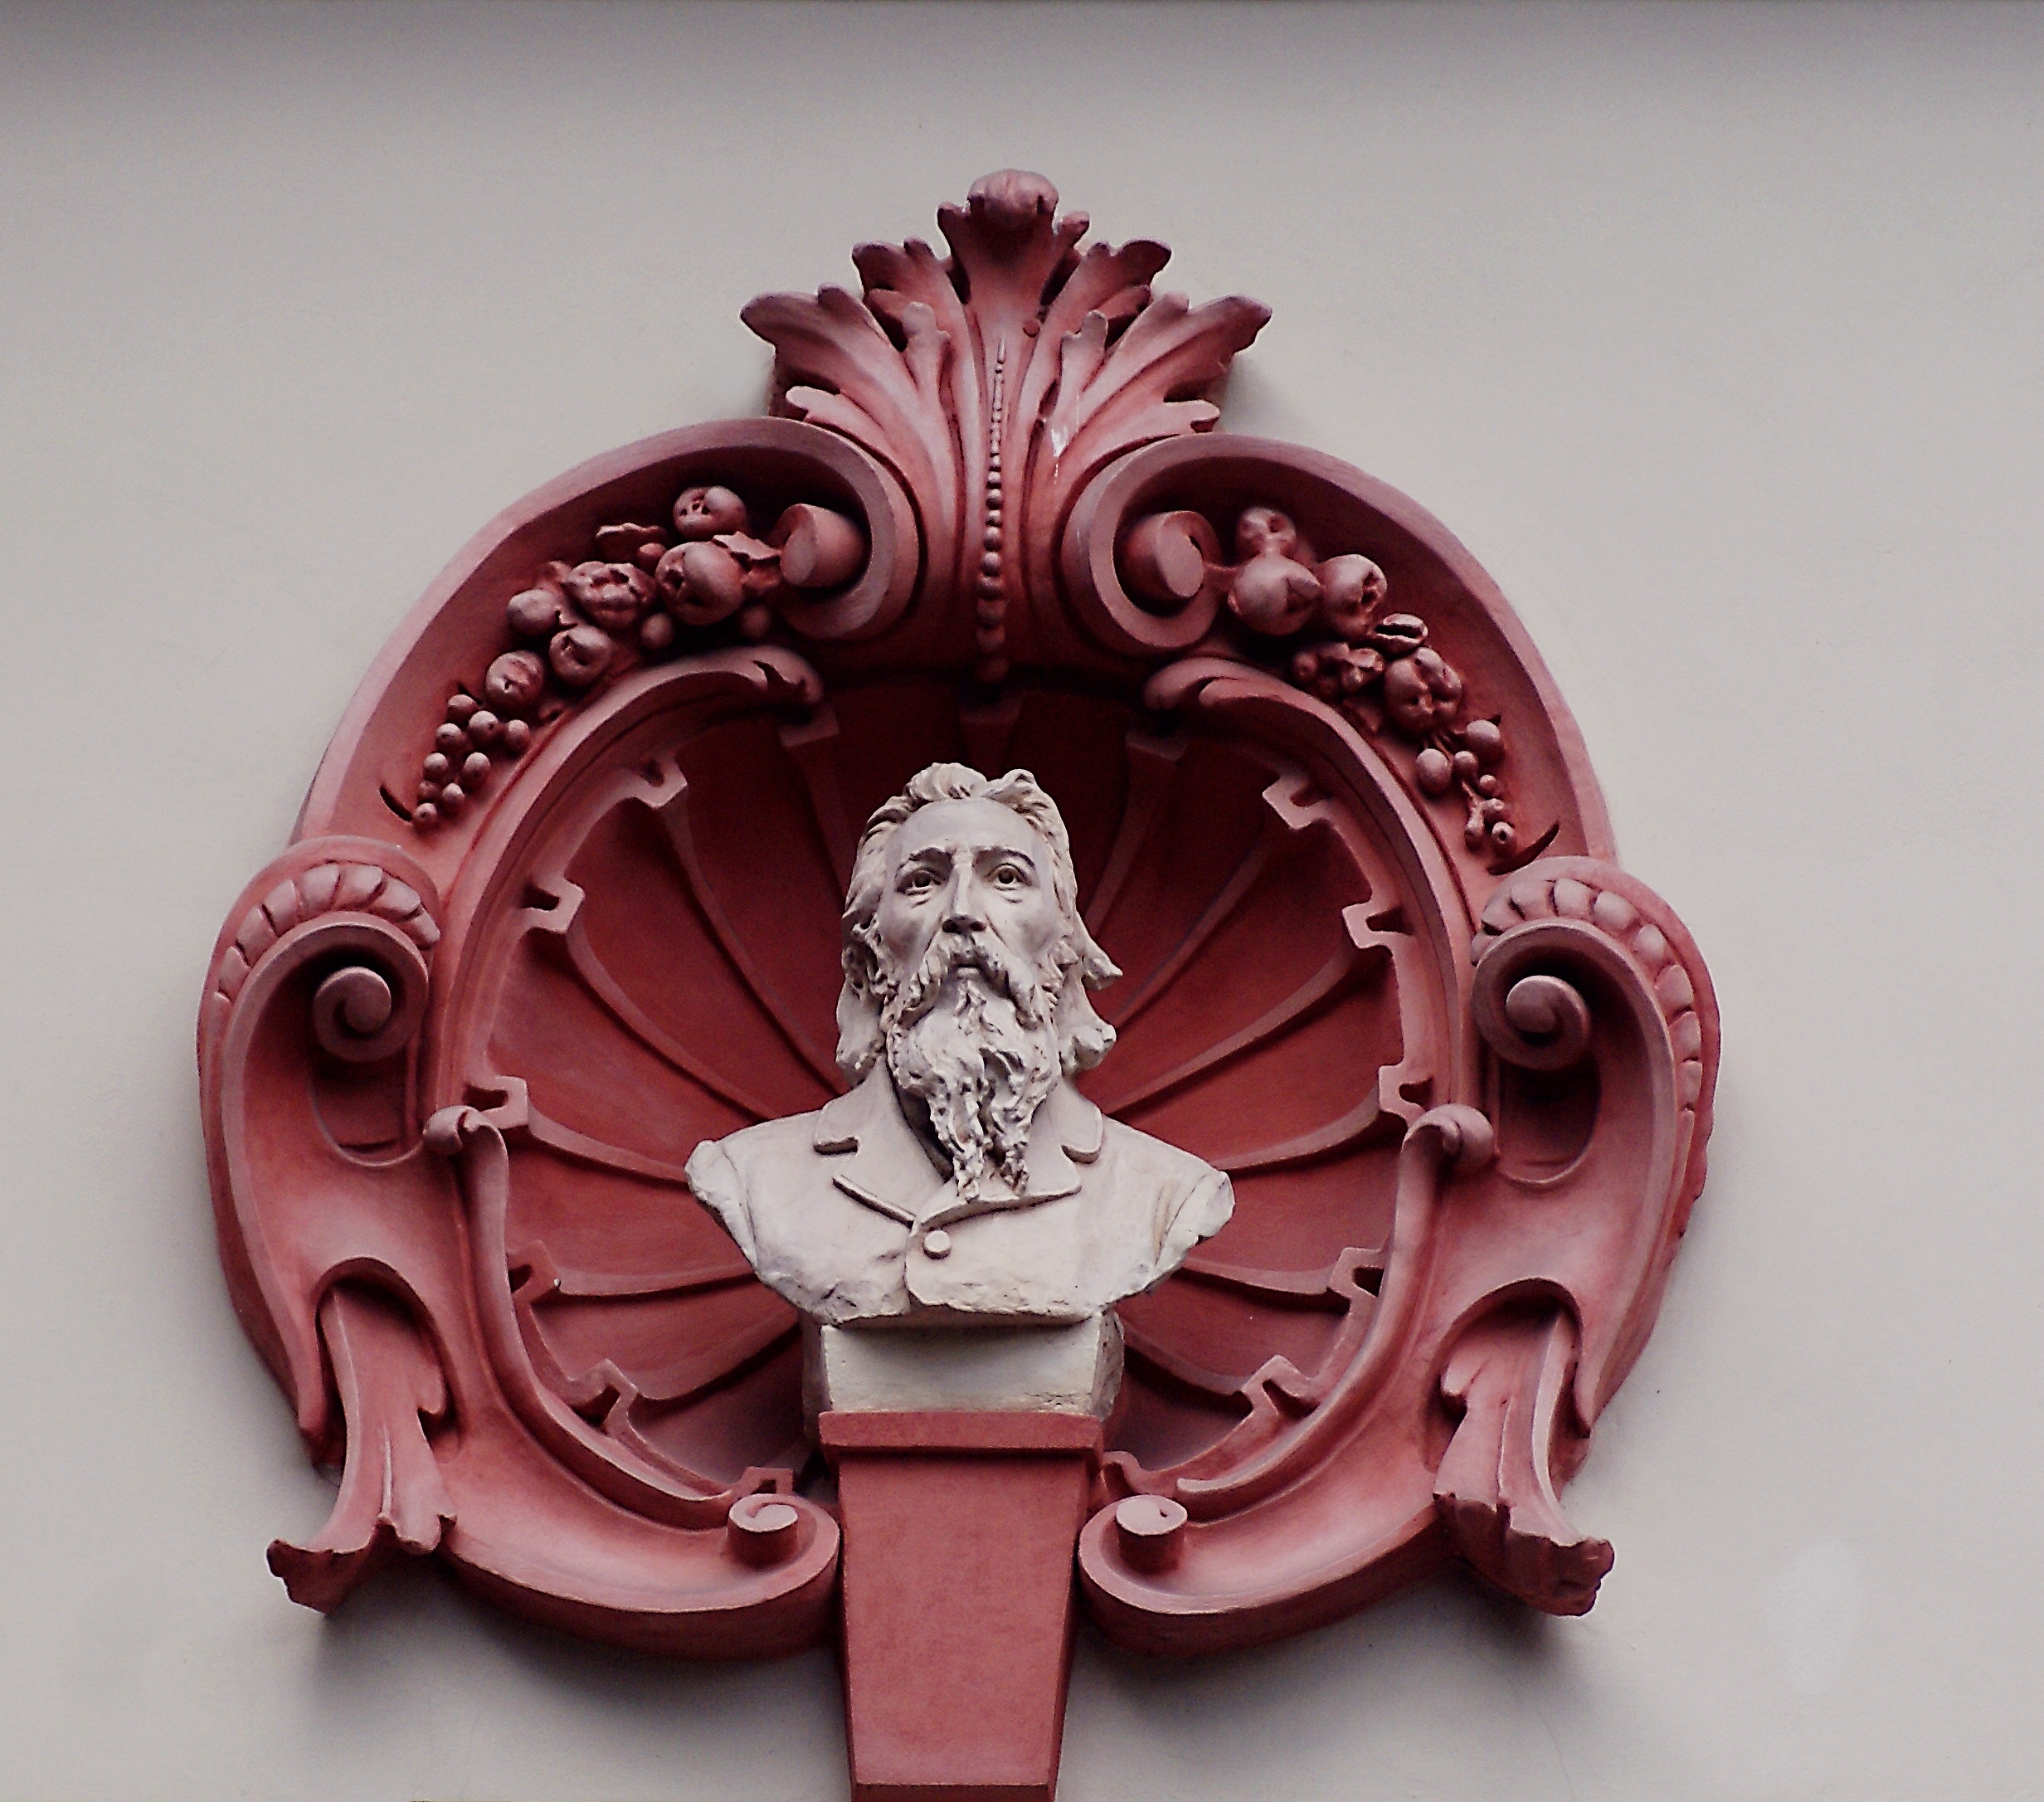
architecture, decoration, material, seashell, ornament, sculpture, culture, history, bust, carving, monuments, ceramics, the art of, malopolska, architectural details, great people, people culture, new filtrate, kraszewski, fashion accessory